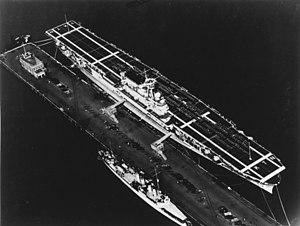
L'USS Jacob Jones (DD-130) est un destroyer de classe Wickes en service dans la Marine des États-Unis pendant la Seconde Guerre mondiale. Il fut le deuxième navire nommé en l'honneur de l'officier de marine américain Jacob Jones.